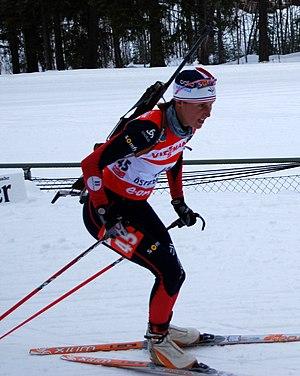
Delphyne Peretto, née le 9 février 1982 à Albertville, est une biathlète française.